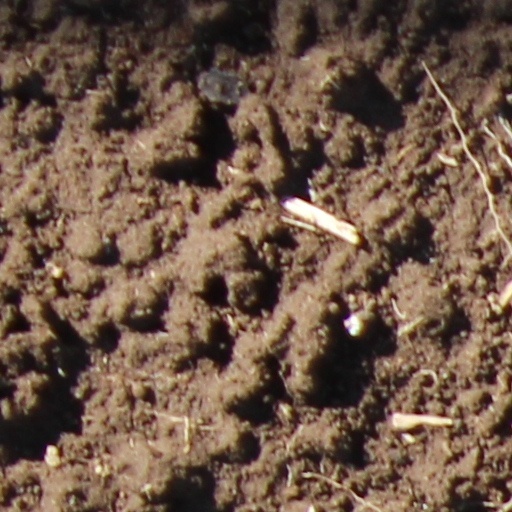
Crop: wheat